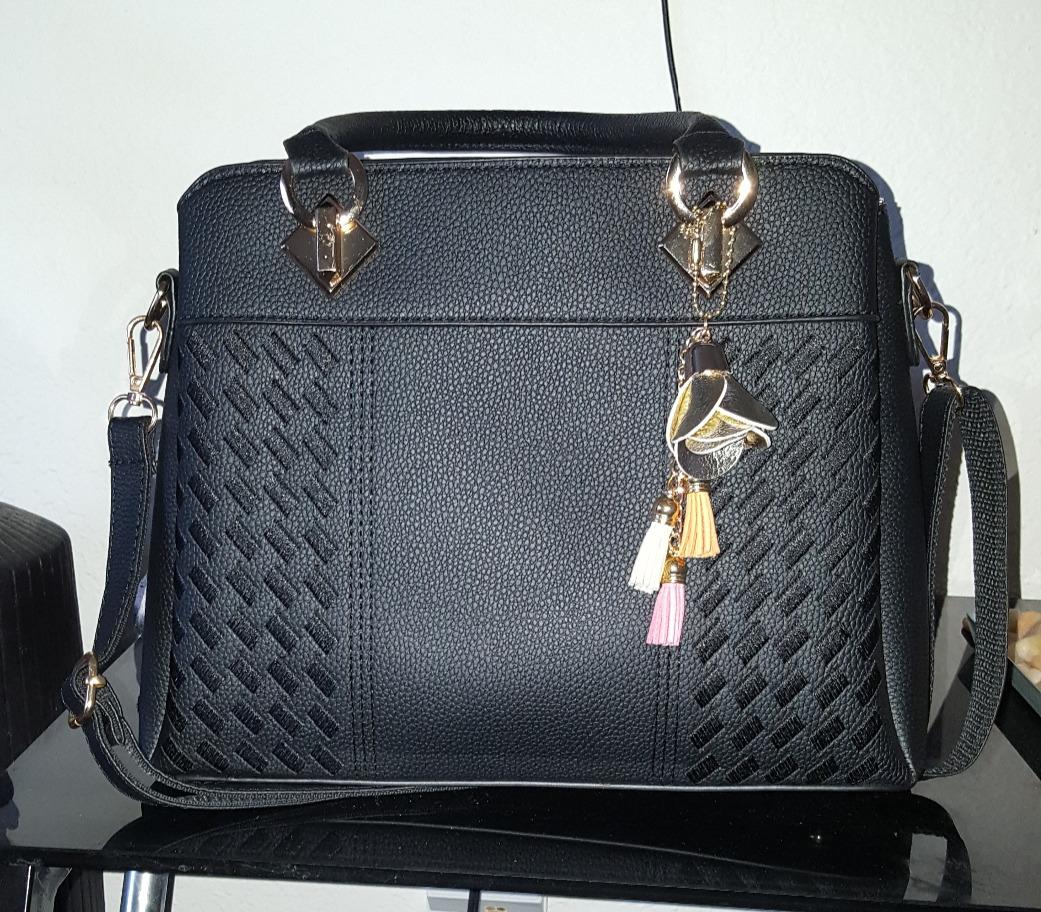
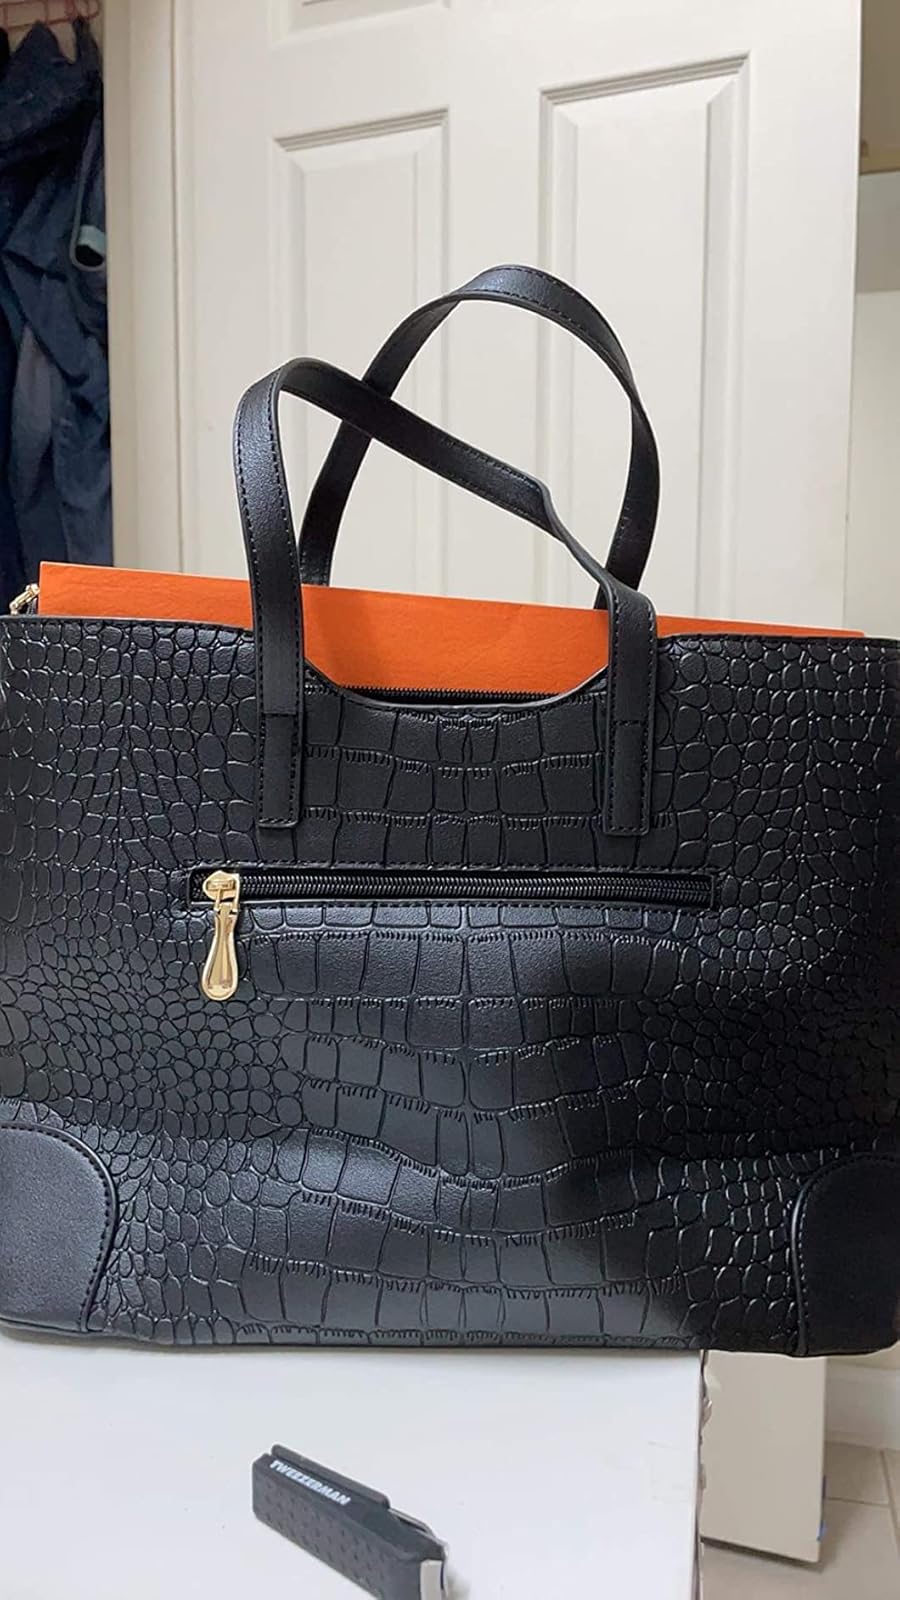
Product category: accessories_handbag
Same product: no